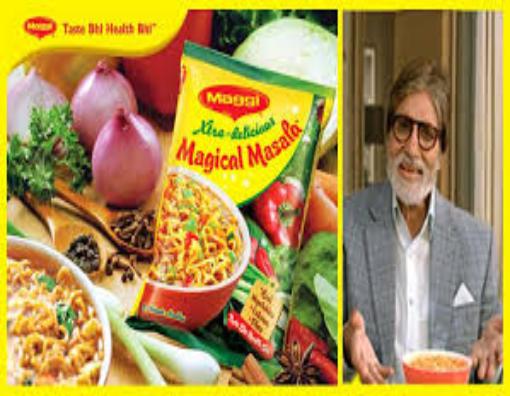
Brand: Maggi Masala noodles
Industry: Food